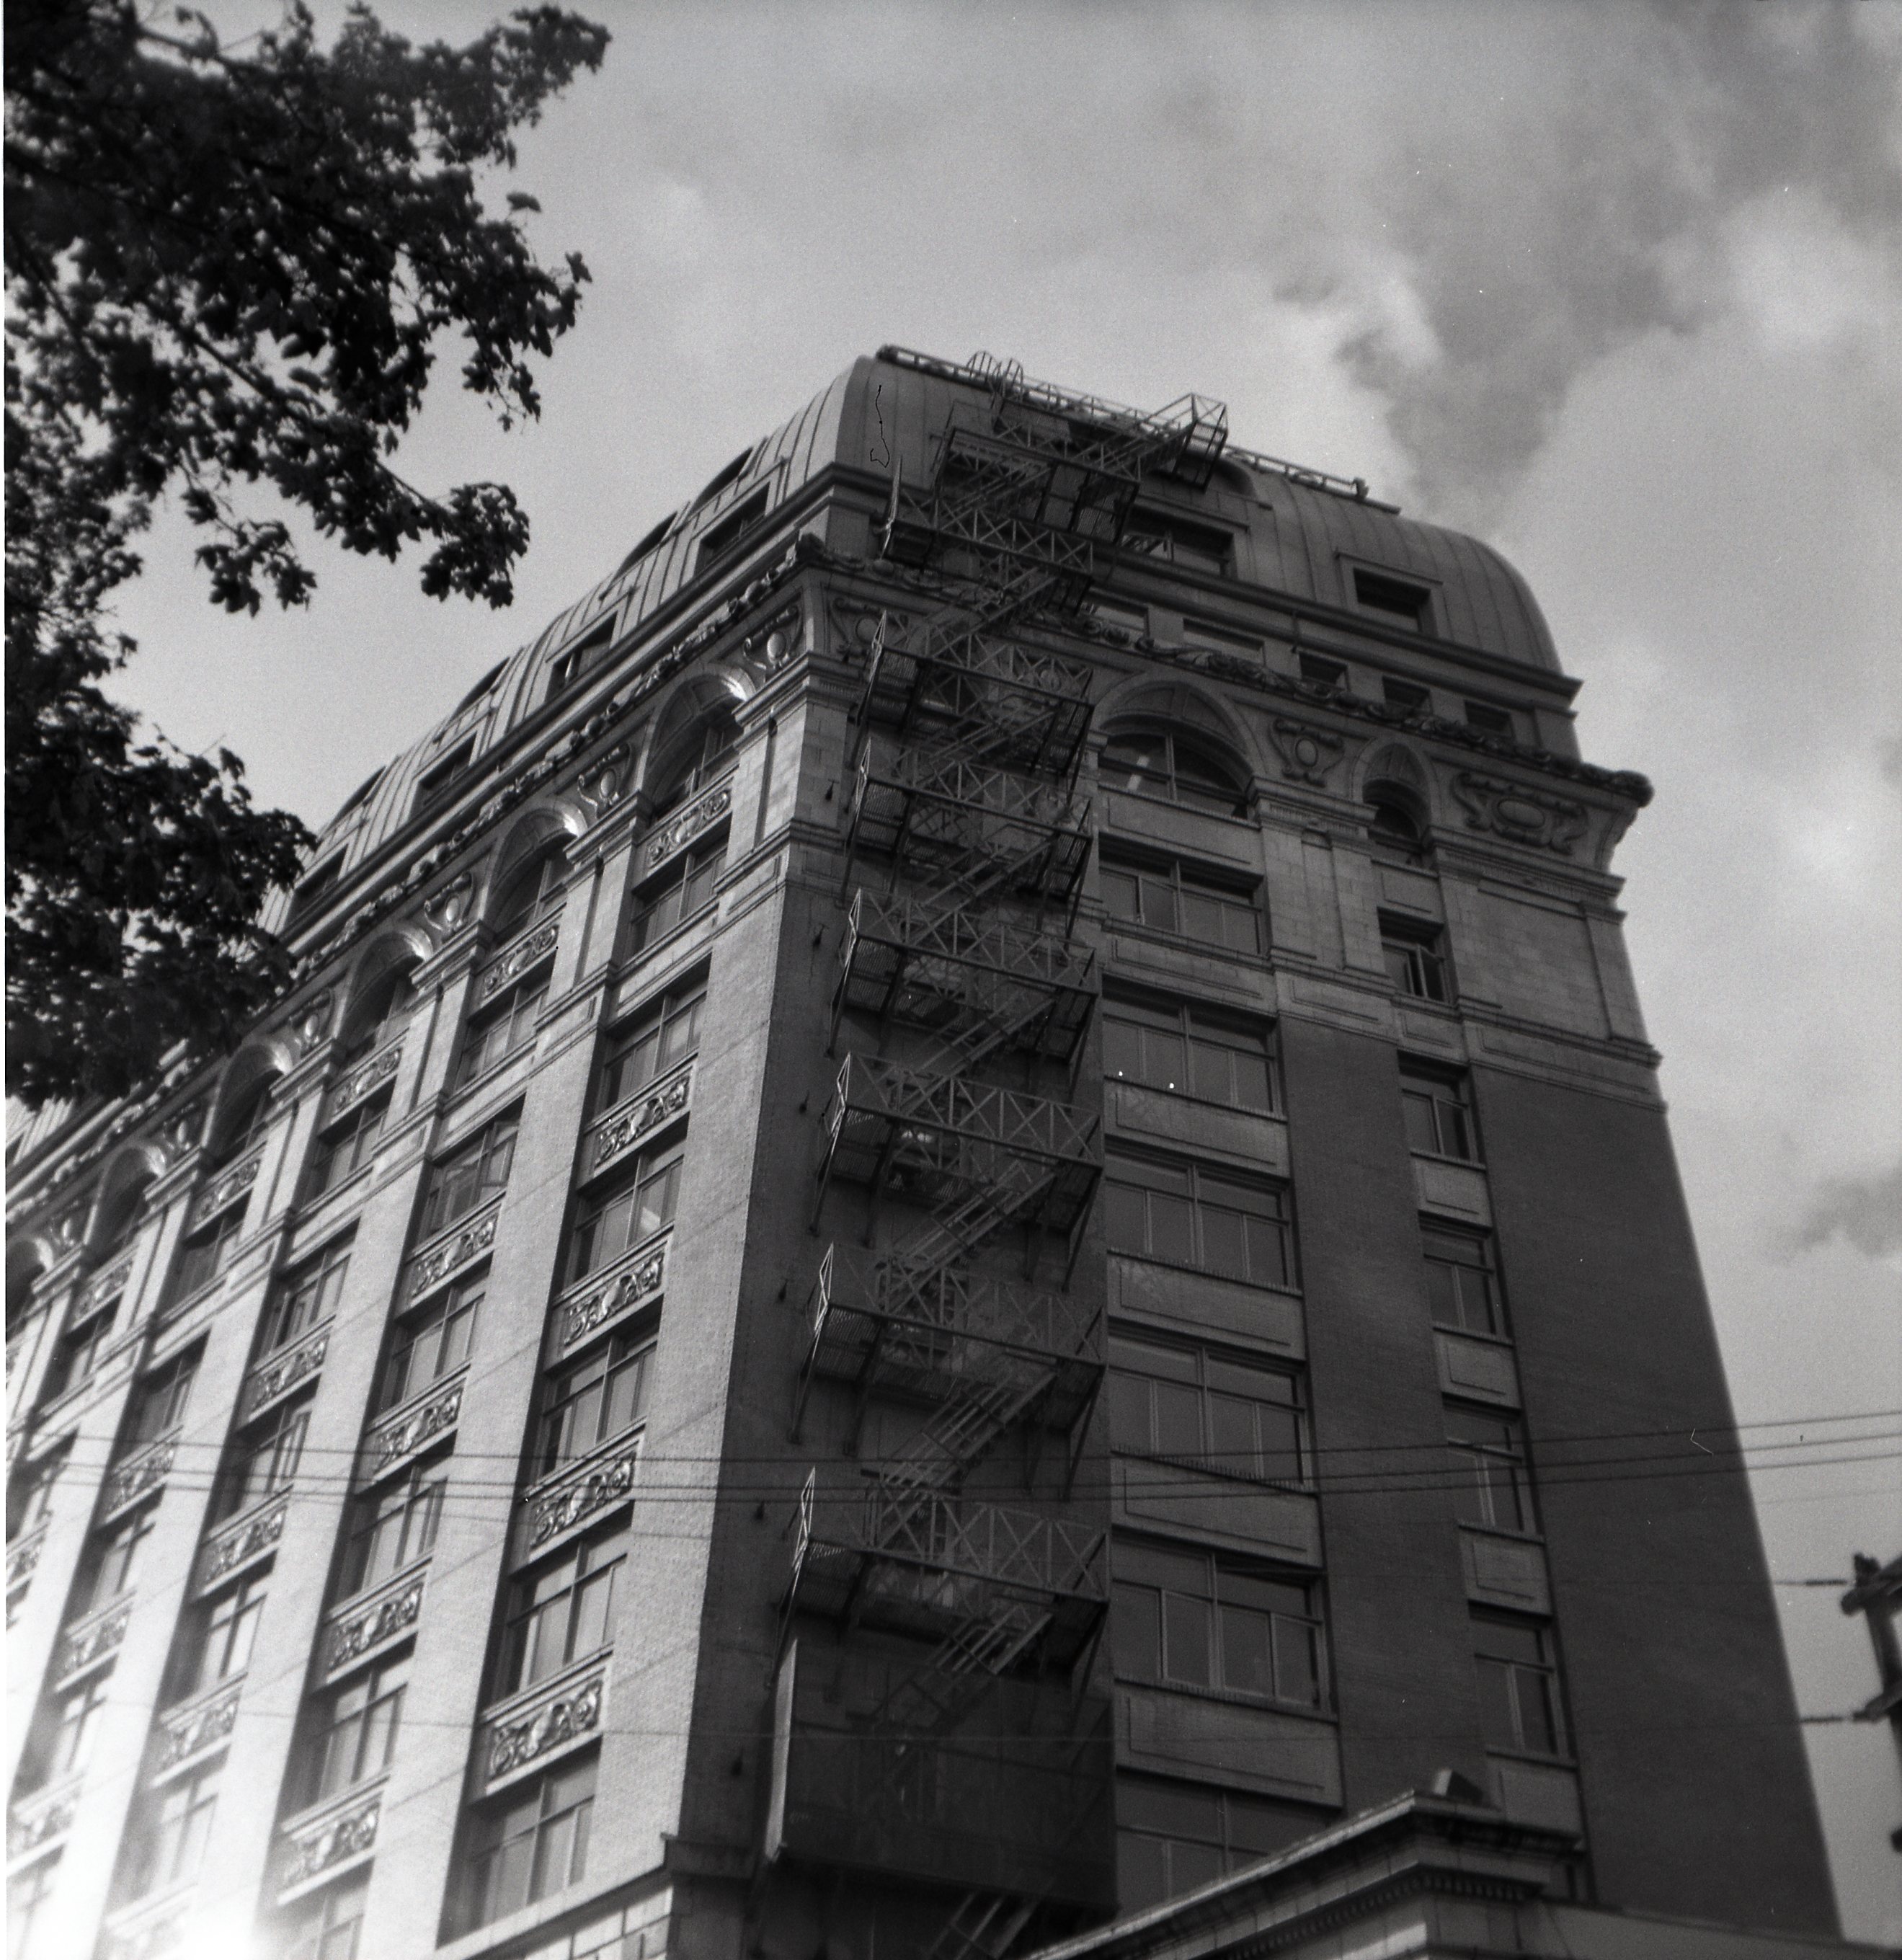
black and white, architecture, house, city, skyscraper, downtown, tower, landmark, facade, black, monochrome, tower block, 120film, kodaktrix400, kodakbrowniehawkeye, epsonv550, brownie, hawkeye, urban area, monochrome photography, brutalist architecture